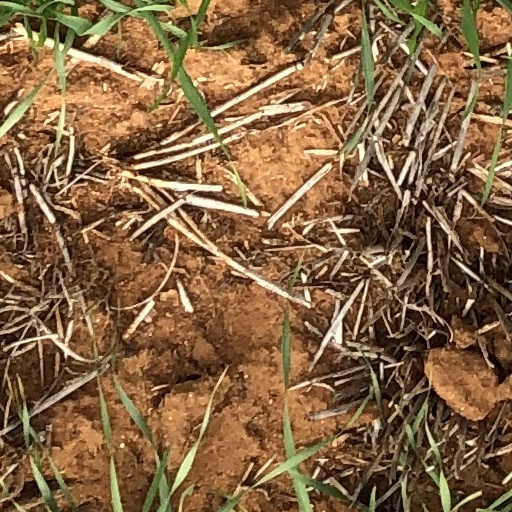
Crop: wheat